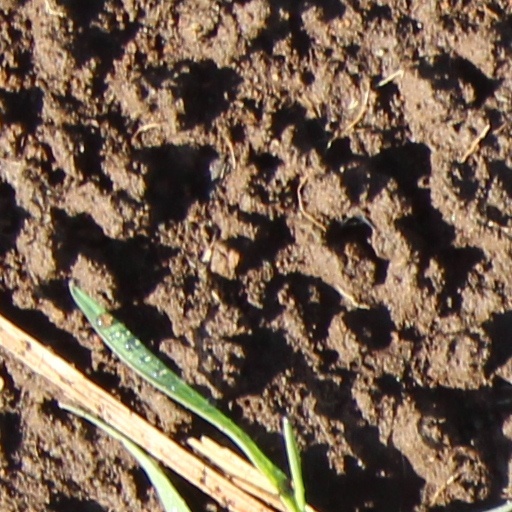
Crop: wheat